Kwee Thiam Tjing

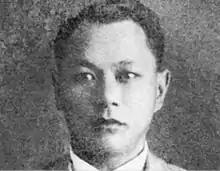

Kwee Thiam Tjing Sia (February 9, 1900 – May 28, 1974), also known by his pen name Tjamboek Bērdoeri ['Thorn Whip'], was a prominent Indonesian writer, journalist and left-wing political activist. He is best remembered for his 1947 book, 'Indonesia dalem Api dan Bara', and for his role as a co-founder of the Partai Tionghoa Indonesia [the 'Chinese-Indonesian Party'] in 1932.